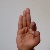
The image shows a hand gesture representing the letter 'F' in Indian Sign Language.